NBA Elite 11

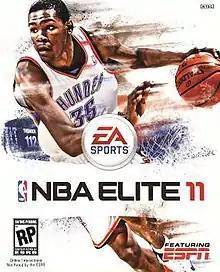
Box art featuring Kevin Durant

NBA Elite 11 is a mobile basketball video game released by Electronic Arts (EA) for iOS. It is the seventeenth installment in EA's "NBA Live series" and the only to bear the "NBA Elite" name. It features Kevin Durant of the Oklahoma City Thunder on the cover.